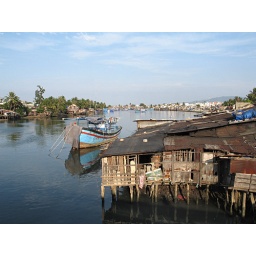
Nha Trang, fishermen's houses in the river